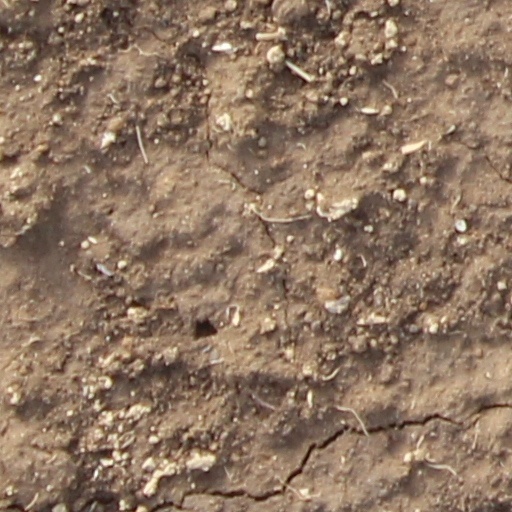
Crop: wheat